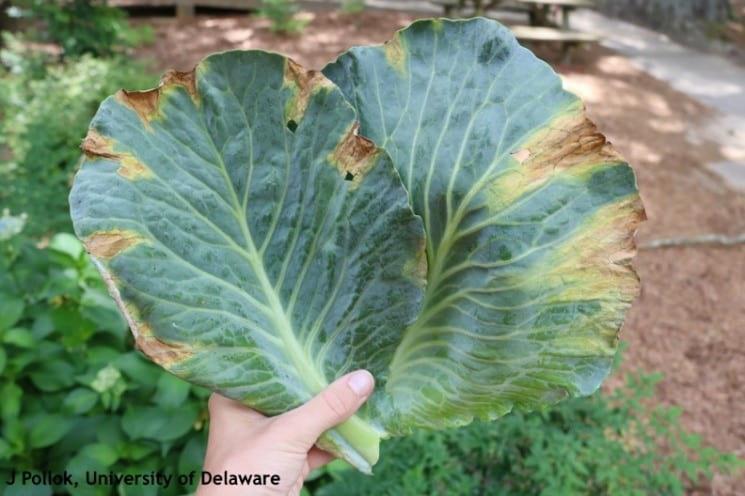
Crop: unknown
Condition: cabbage_cabbage_black_rot